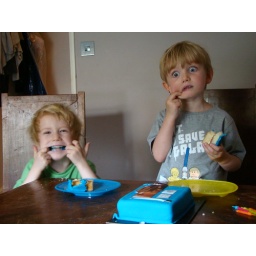
when blue cake takes over